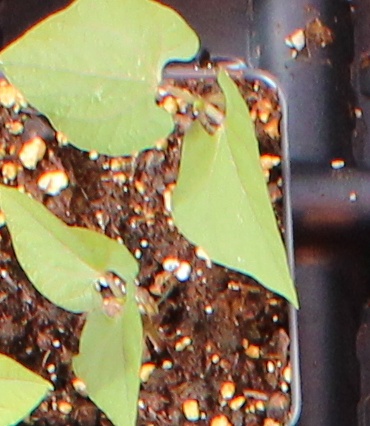
Label: Blackbean